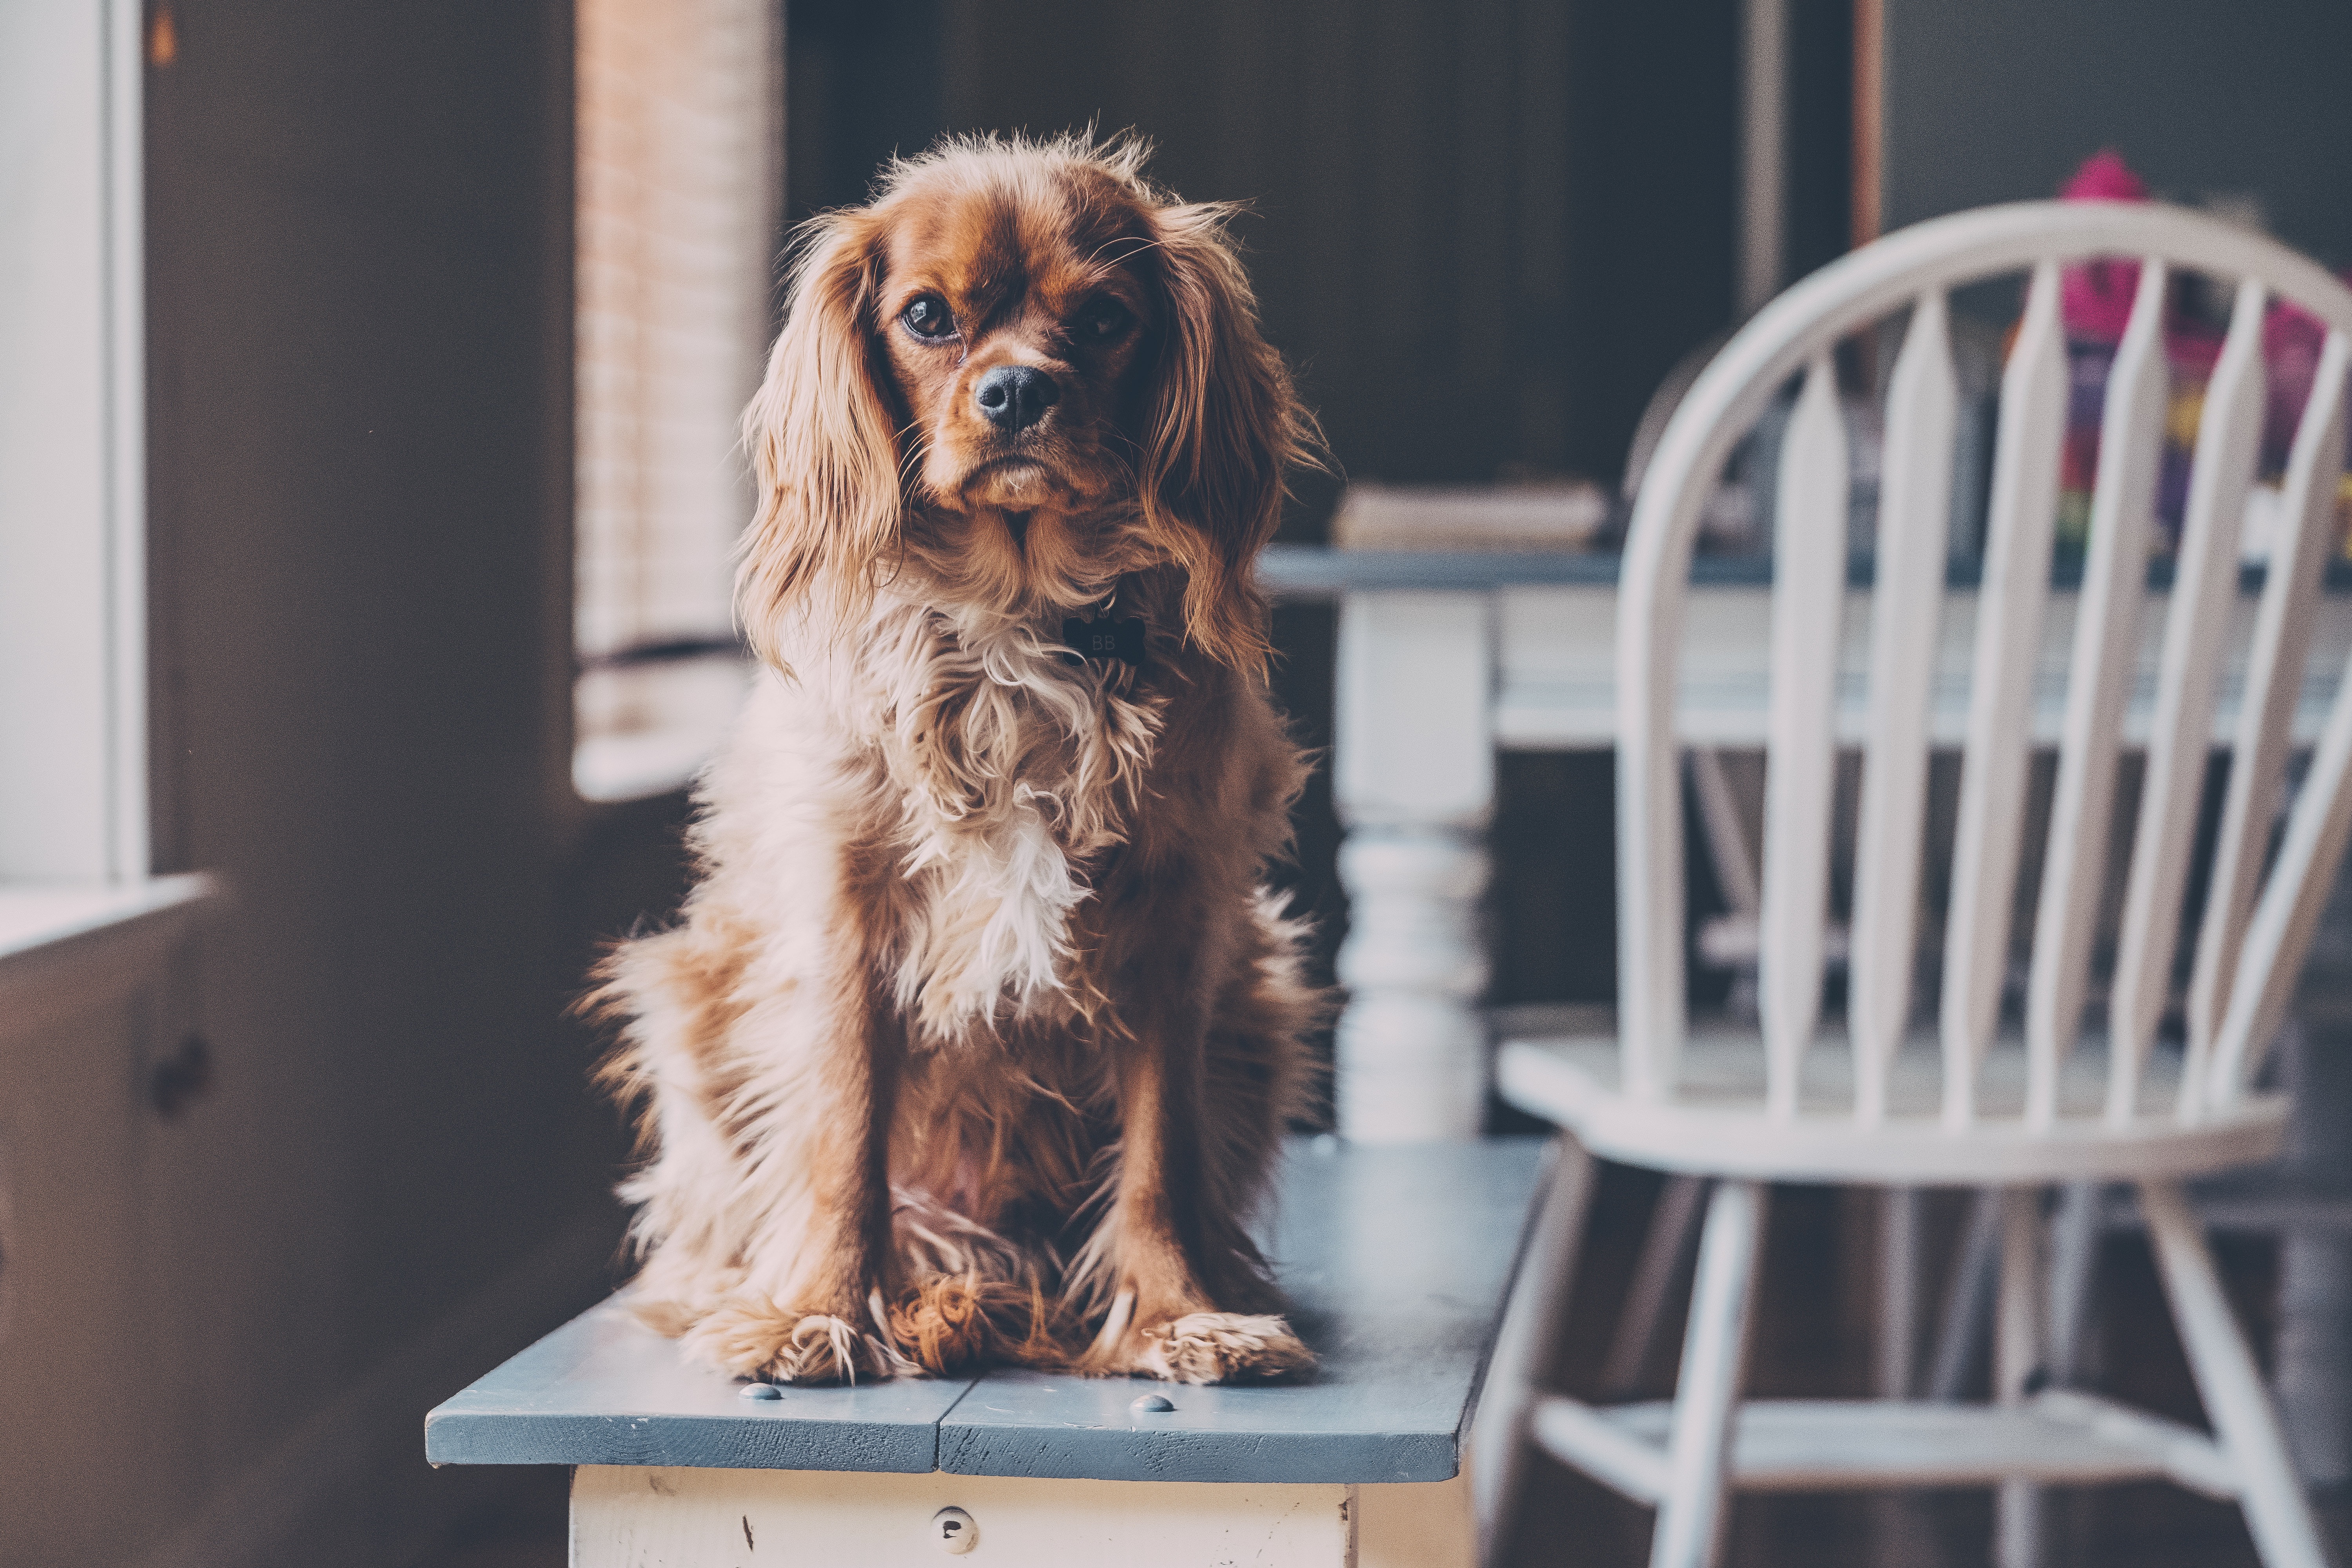
puppy, dog, mammal, vertebrate, dog like mammal